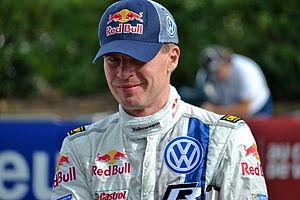
Miikka Anttila au parc d'assistance de Colmar durant le Rallye de France-Alsace 2013.
Miikka Anttila, né le 10 septembre 1972, est un copilote de rallye finlandais.